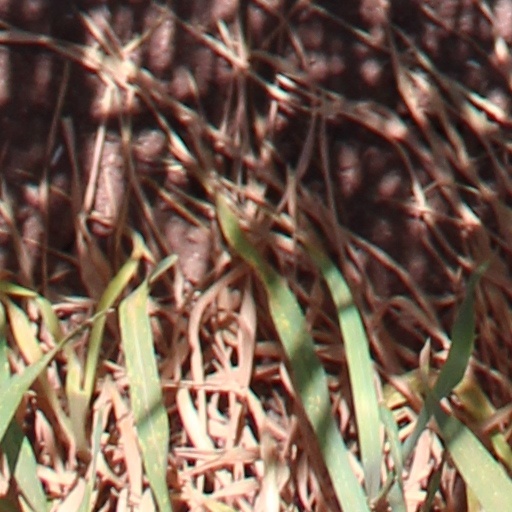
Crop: wheat